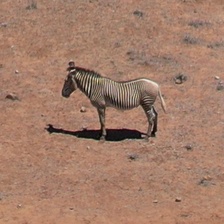
Pose orientation: left